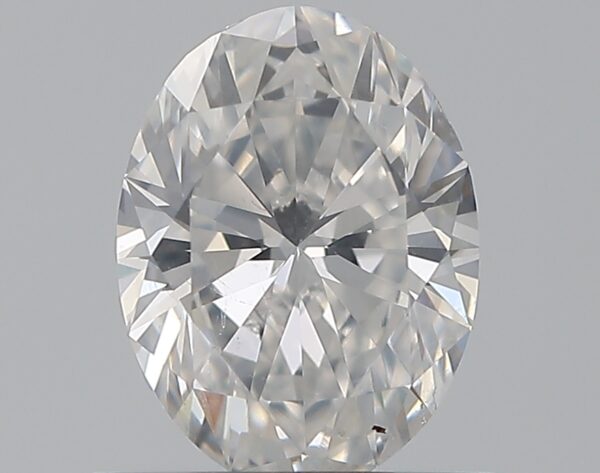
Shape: oval
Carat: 0.7
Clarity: SI1
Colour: E
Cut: EX
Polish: VG
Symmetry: VG
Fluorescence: N
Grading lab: GIA
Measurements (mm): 6.74 x 5.03 x 3.13